Genesis 1:1

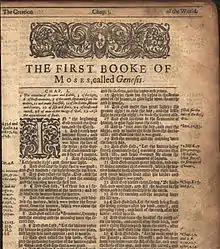
The Opening of Genesis Chapter 1 from a 1620–21 King James Bible in black letter type. The first edition of the KJV was 1611.

Genesis 1:1 forms the basis for the Judeo-Christian doctrine of creation out of nothing ("creatio ex nihilo"). Some scholars still support this reading, but most agree that on strictly linguistic and exegetical grounds this is not the preferred option, and that the authors of Genesis 1 were concerned not with the origins of matter (the material which God formed into the habitable cosmos), but with the fixing of destinies.